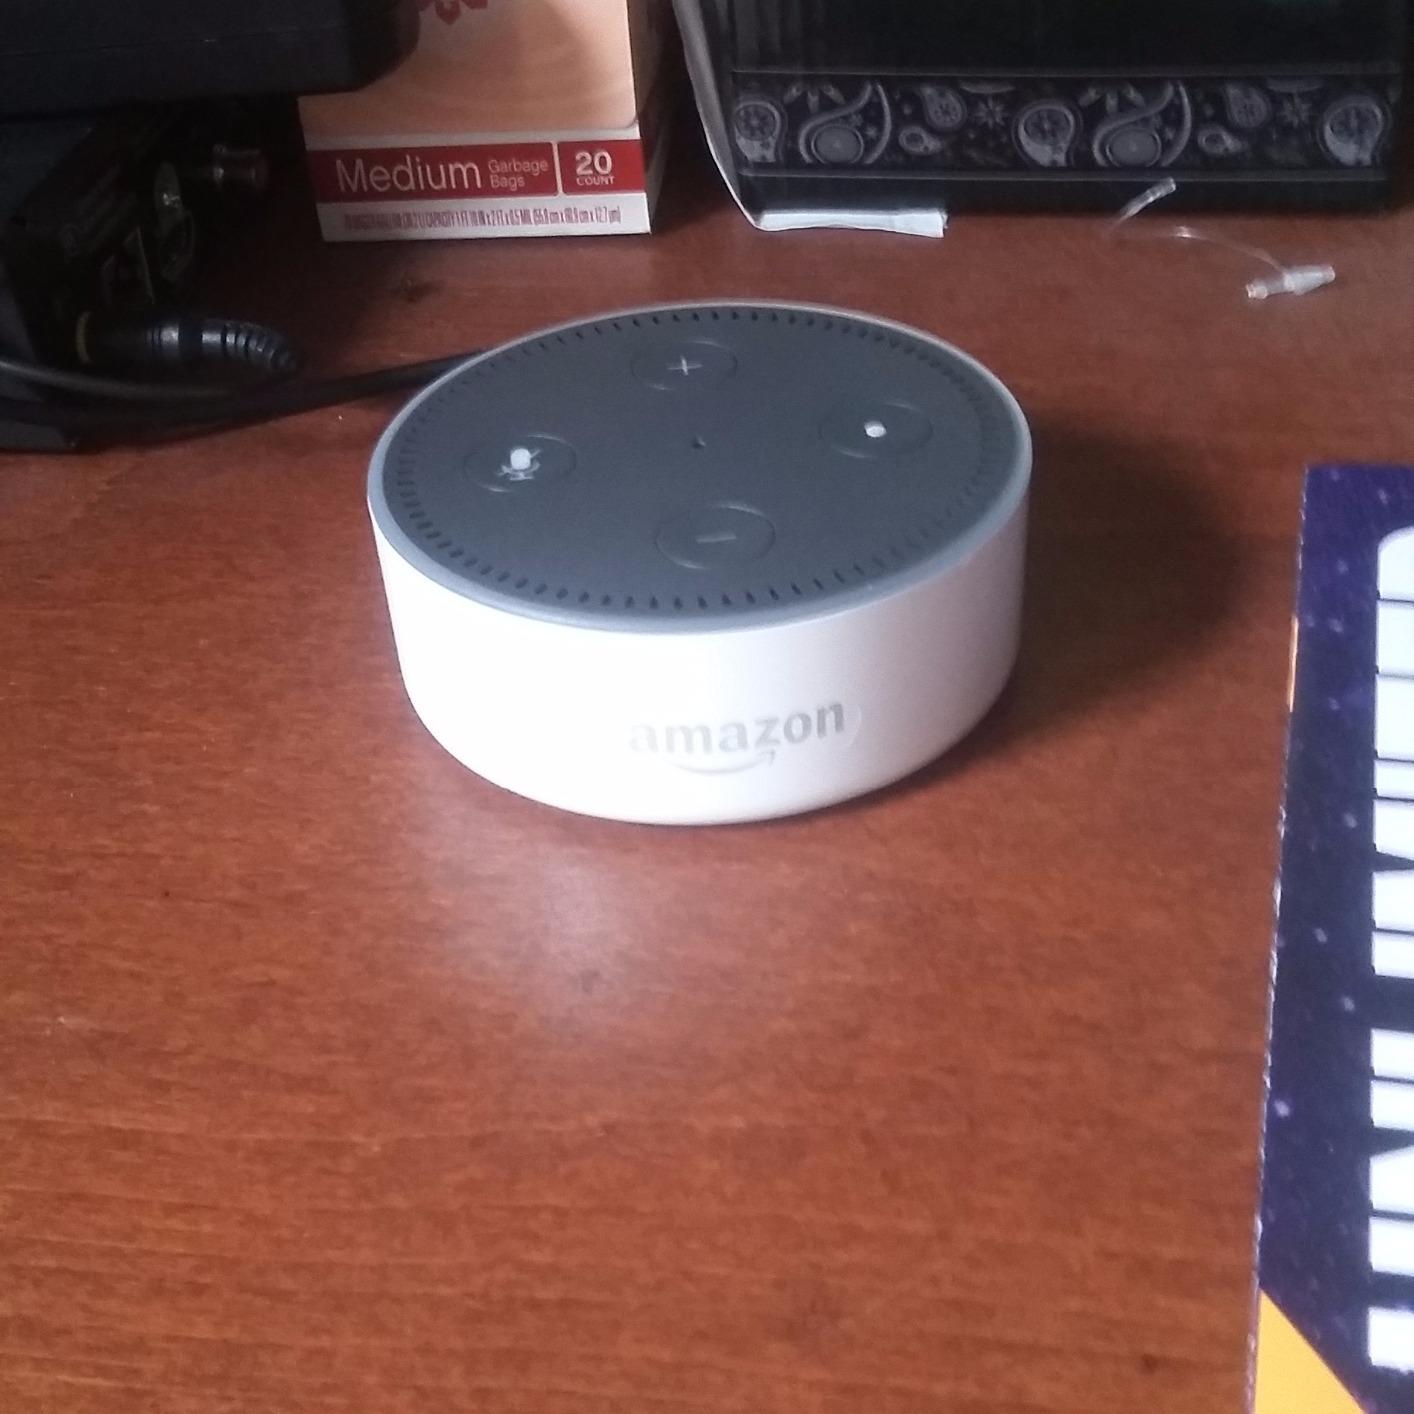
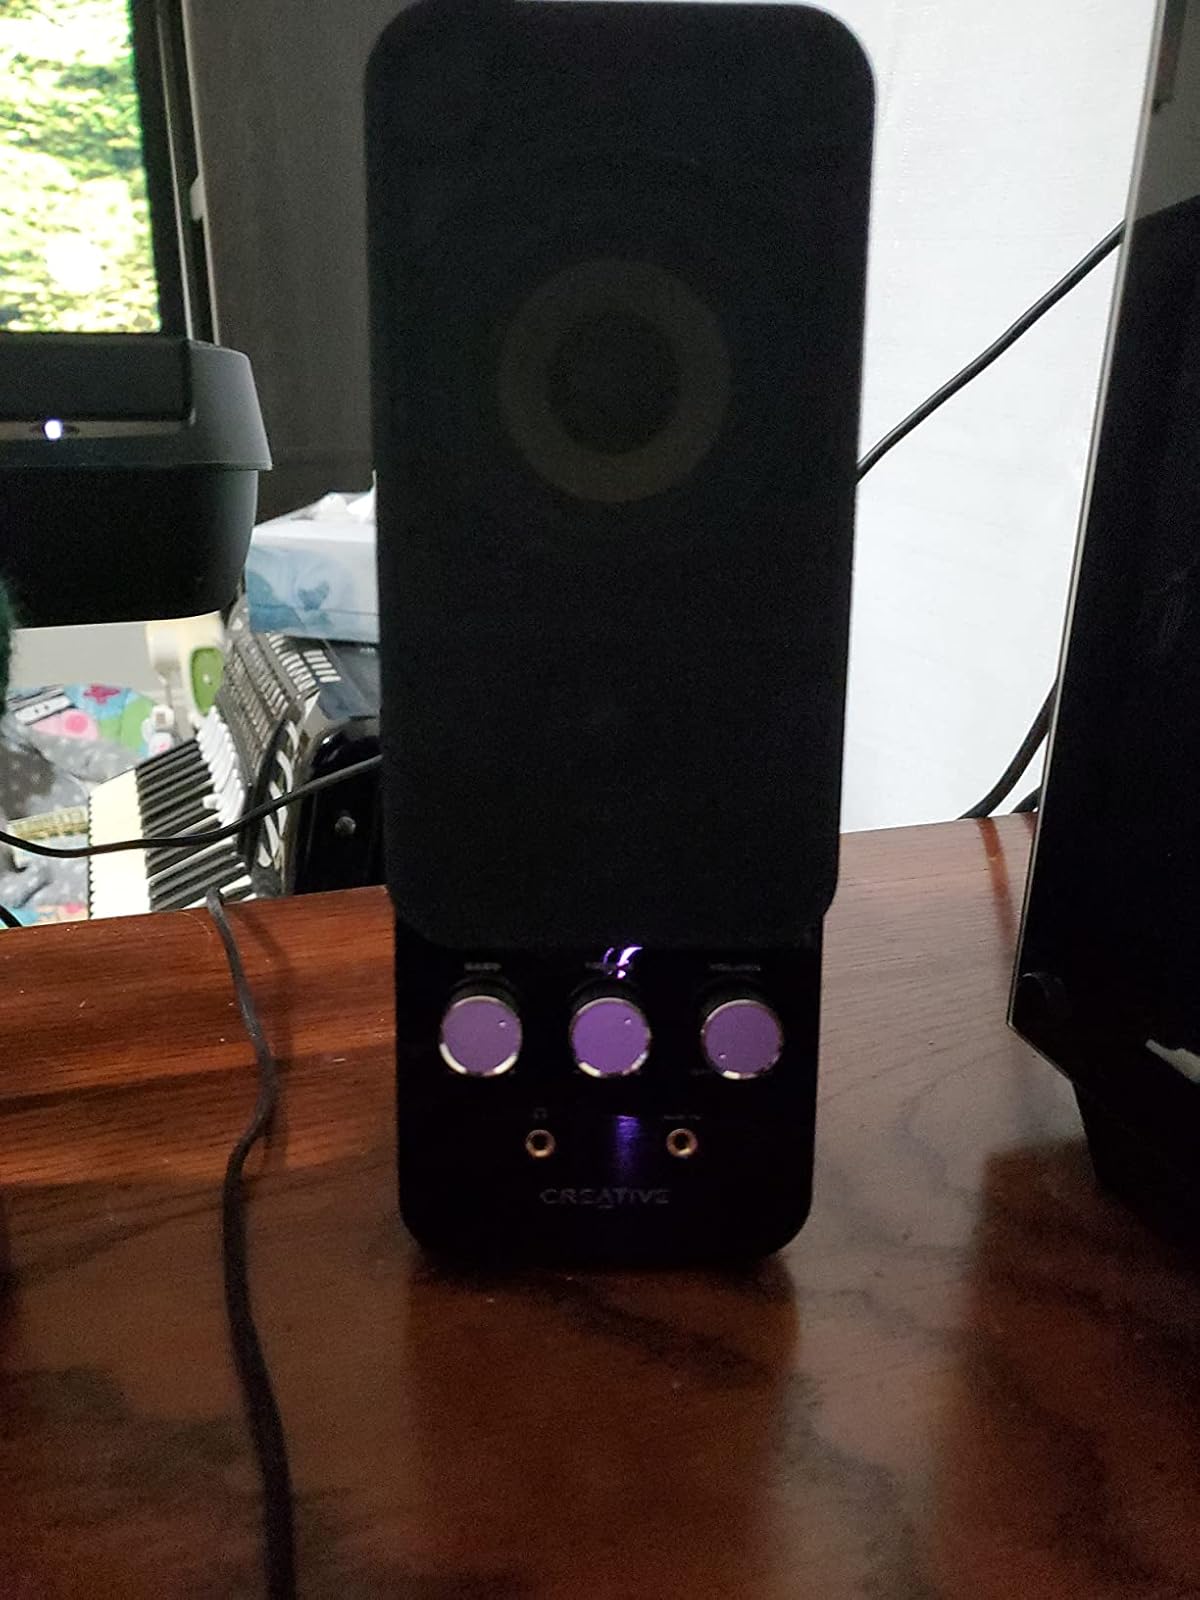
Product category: speaker
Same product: no